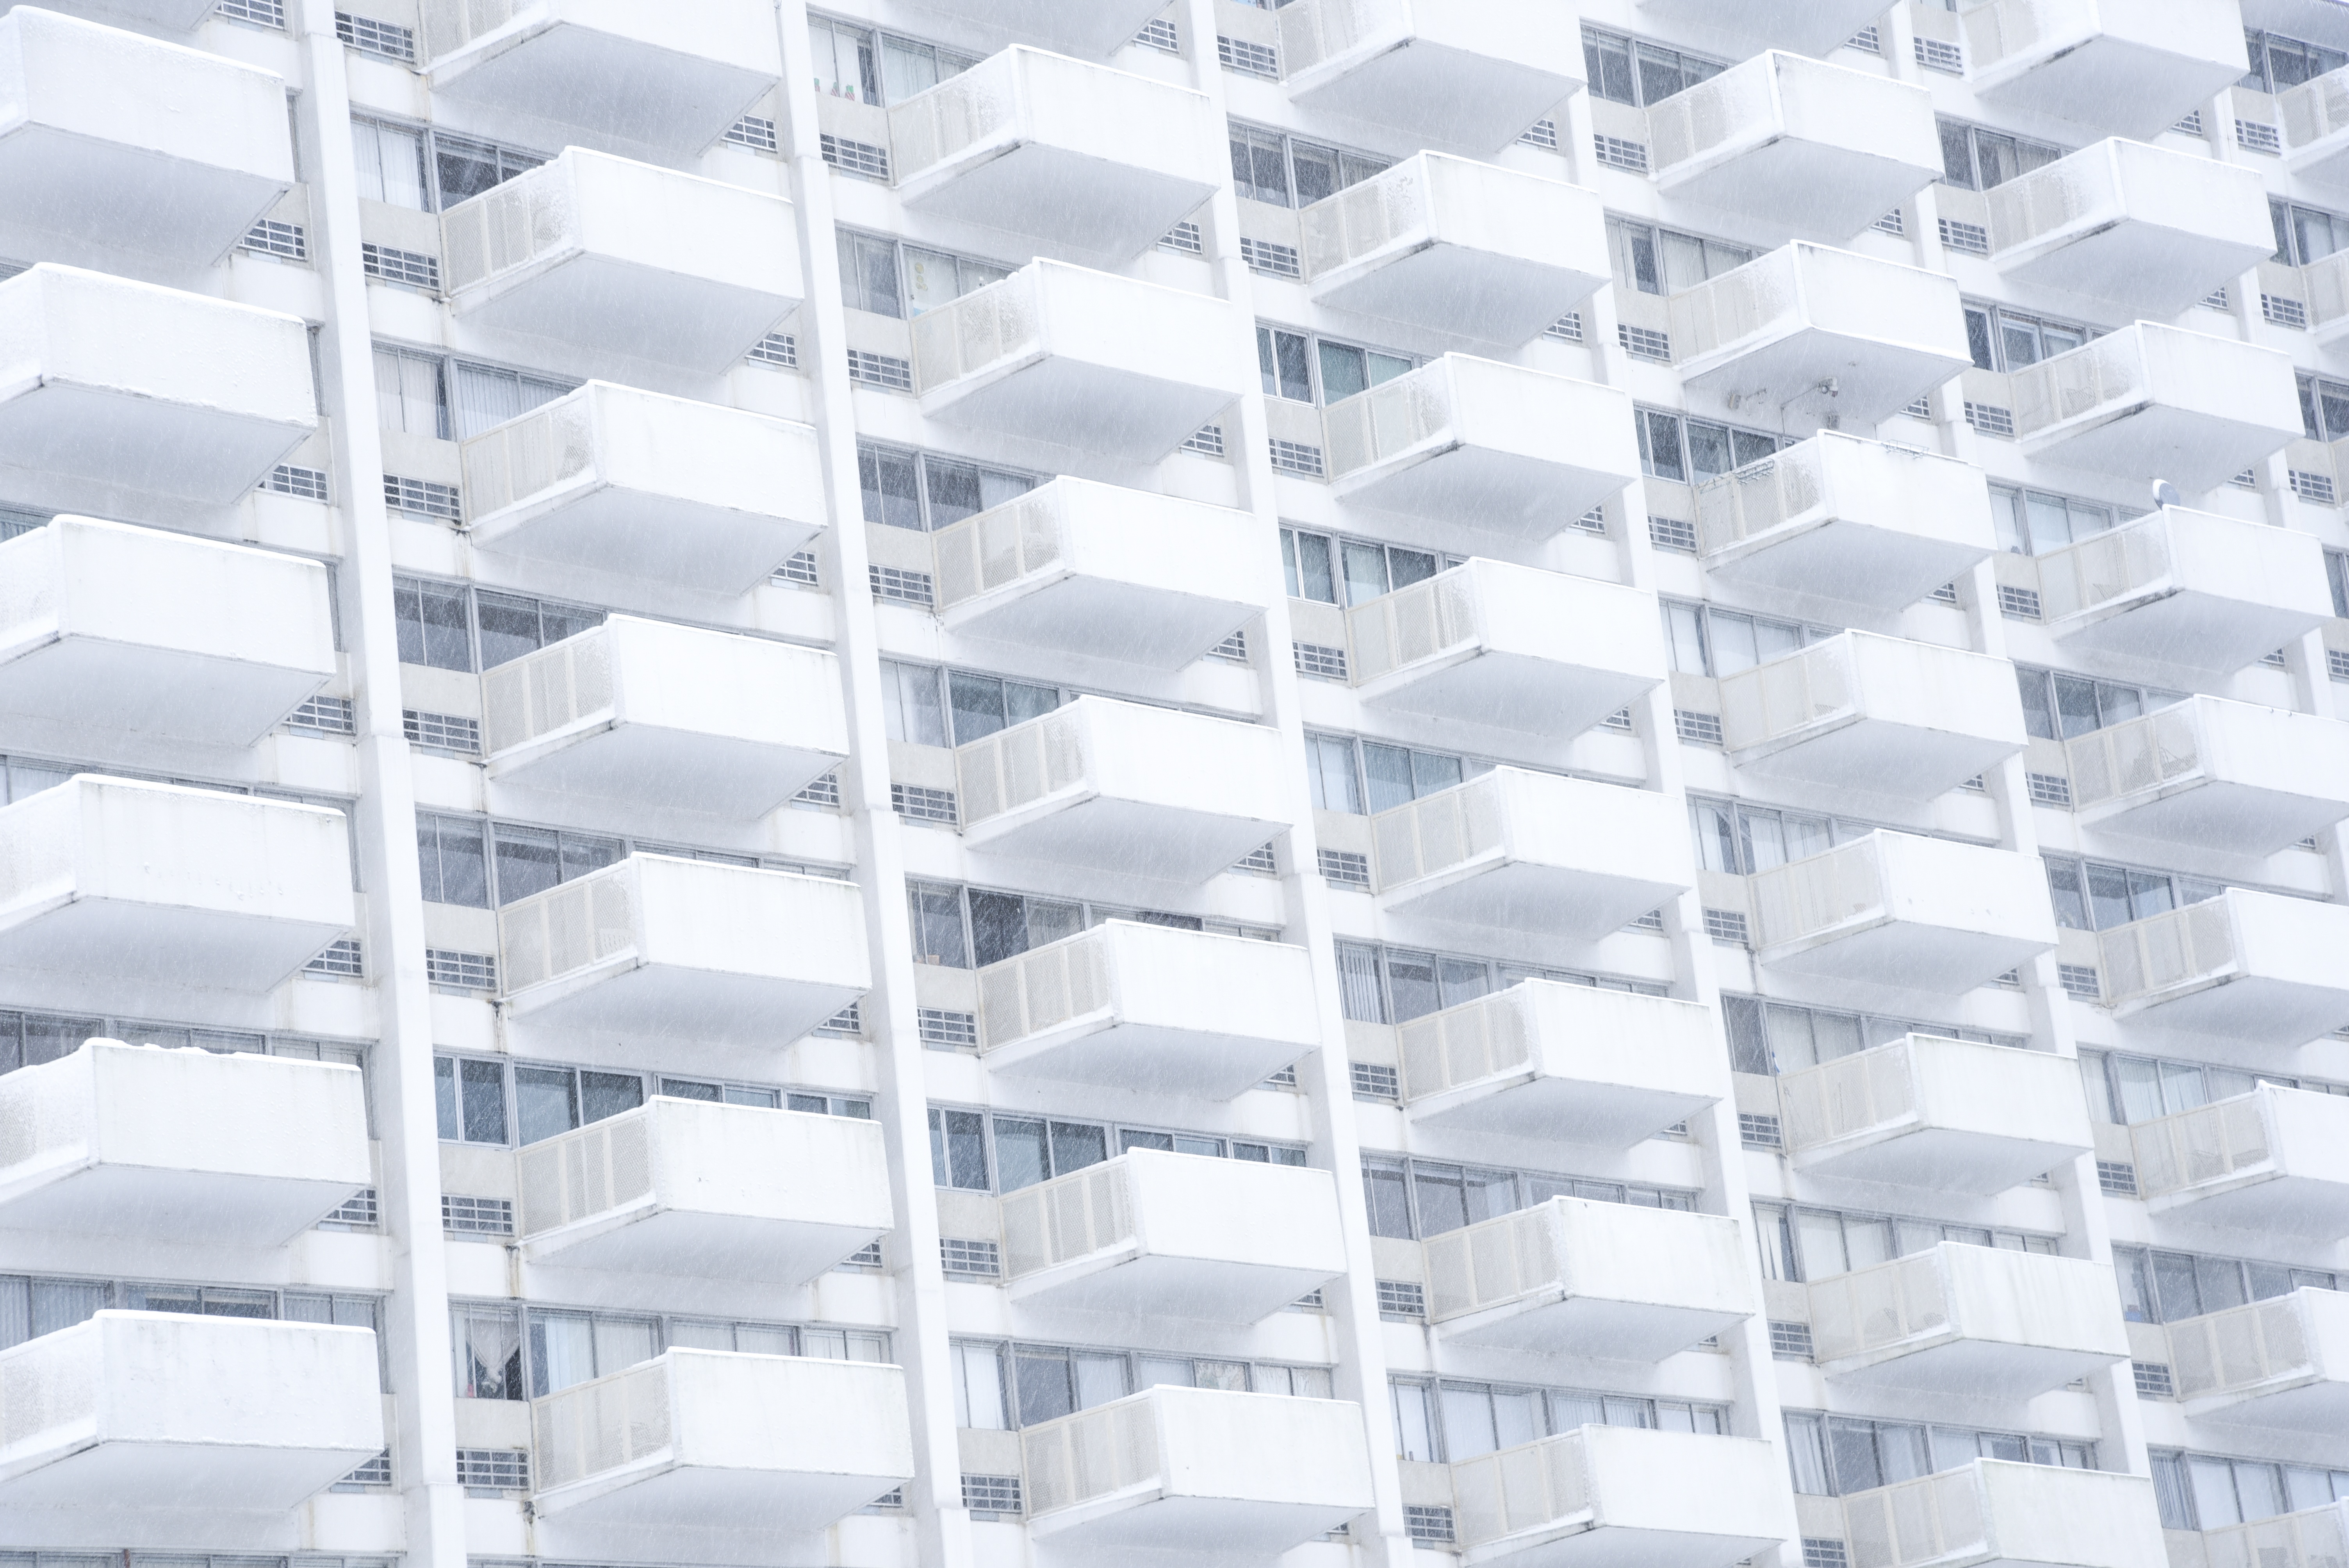
architecture, window, building, balcony, ceiling, pattern, line, facade, lighting, appartment, interior design, design, daylighting, window covering